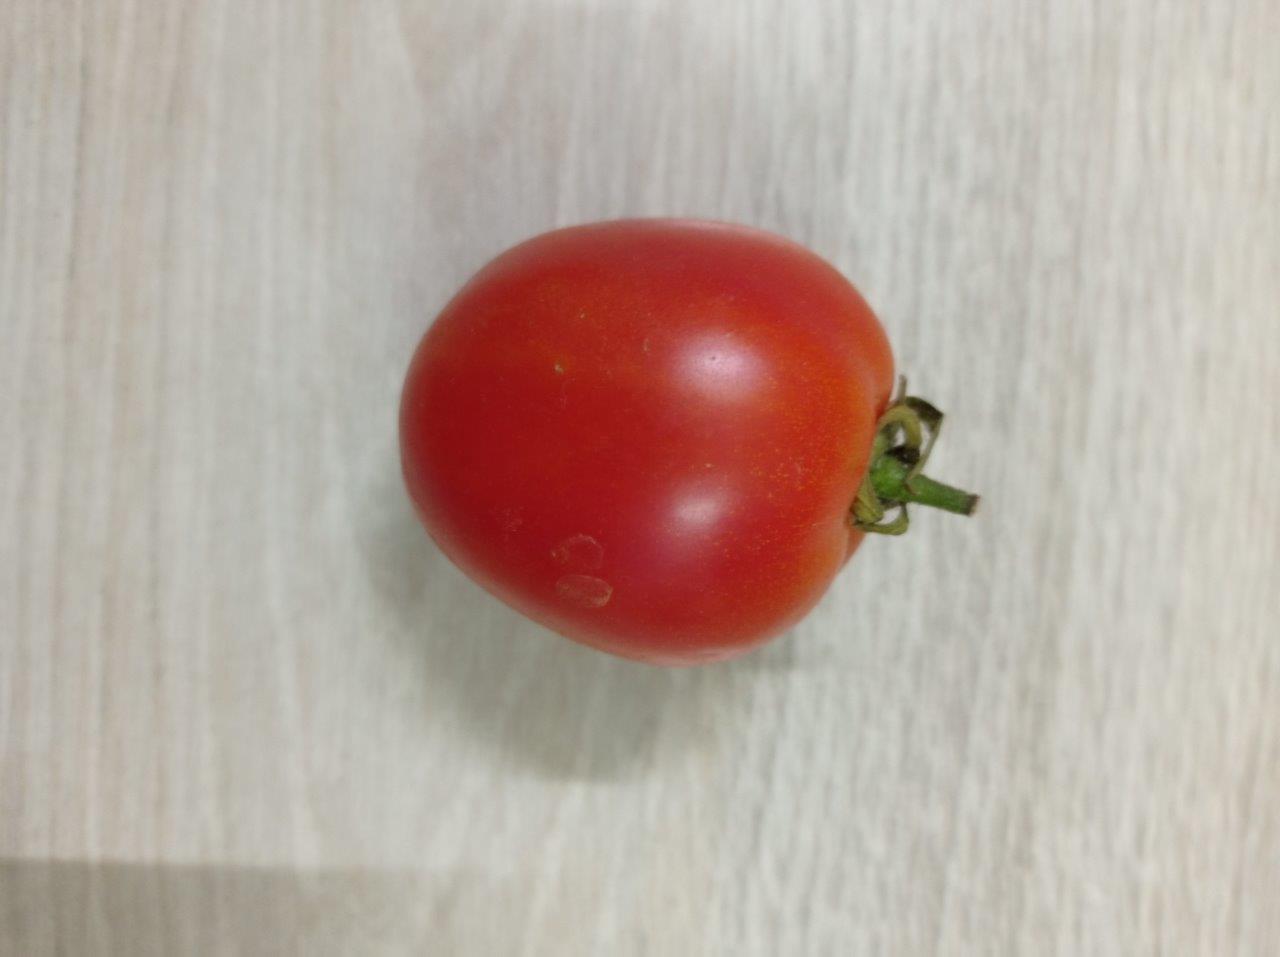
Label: Fresh